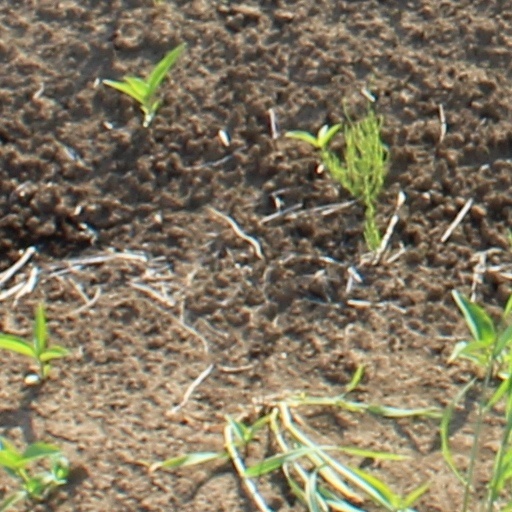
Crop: wheat